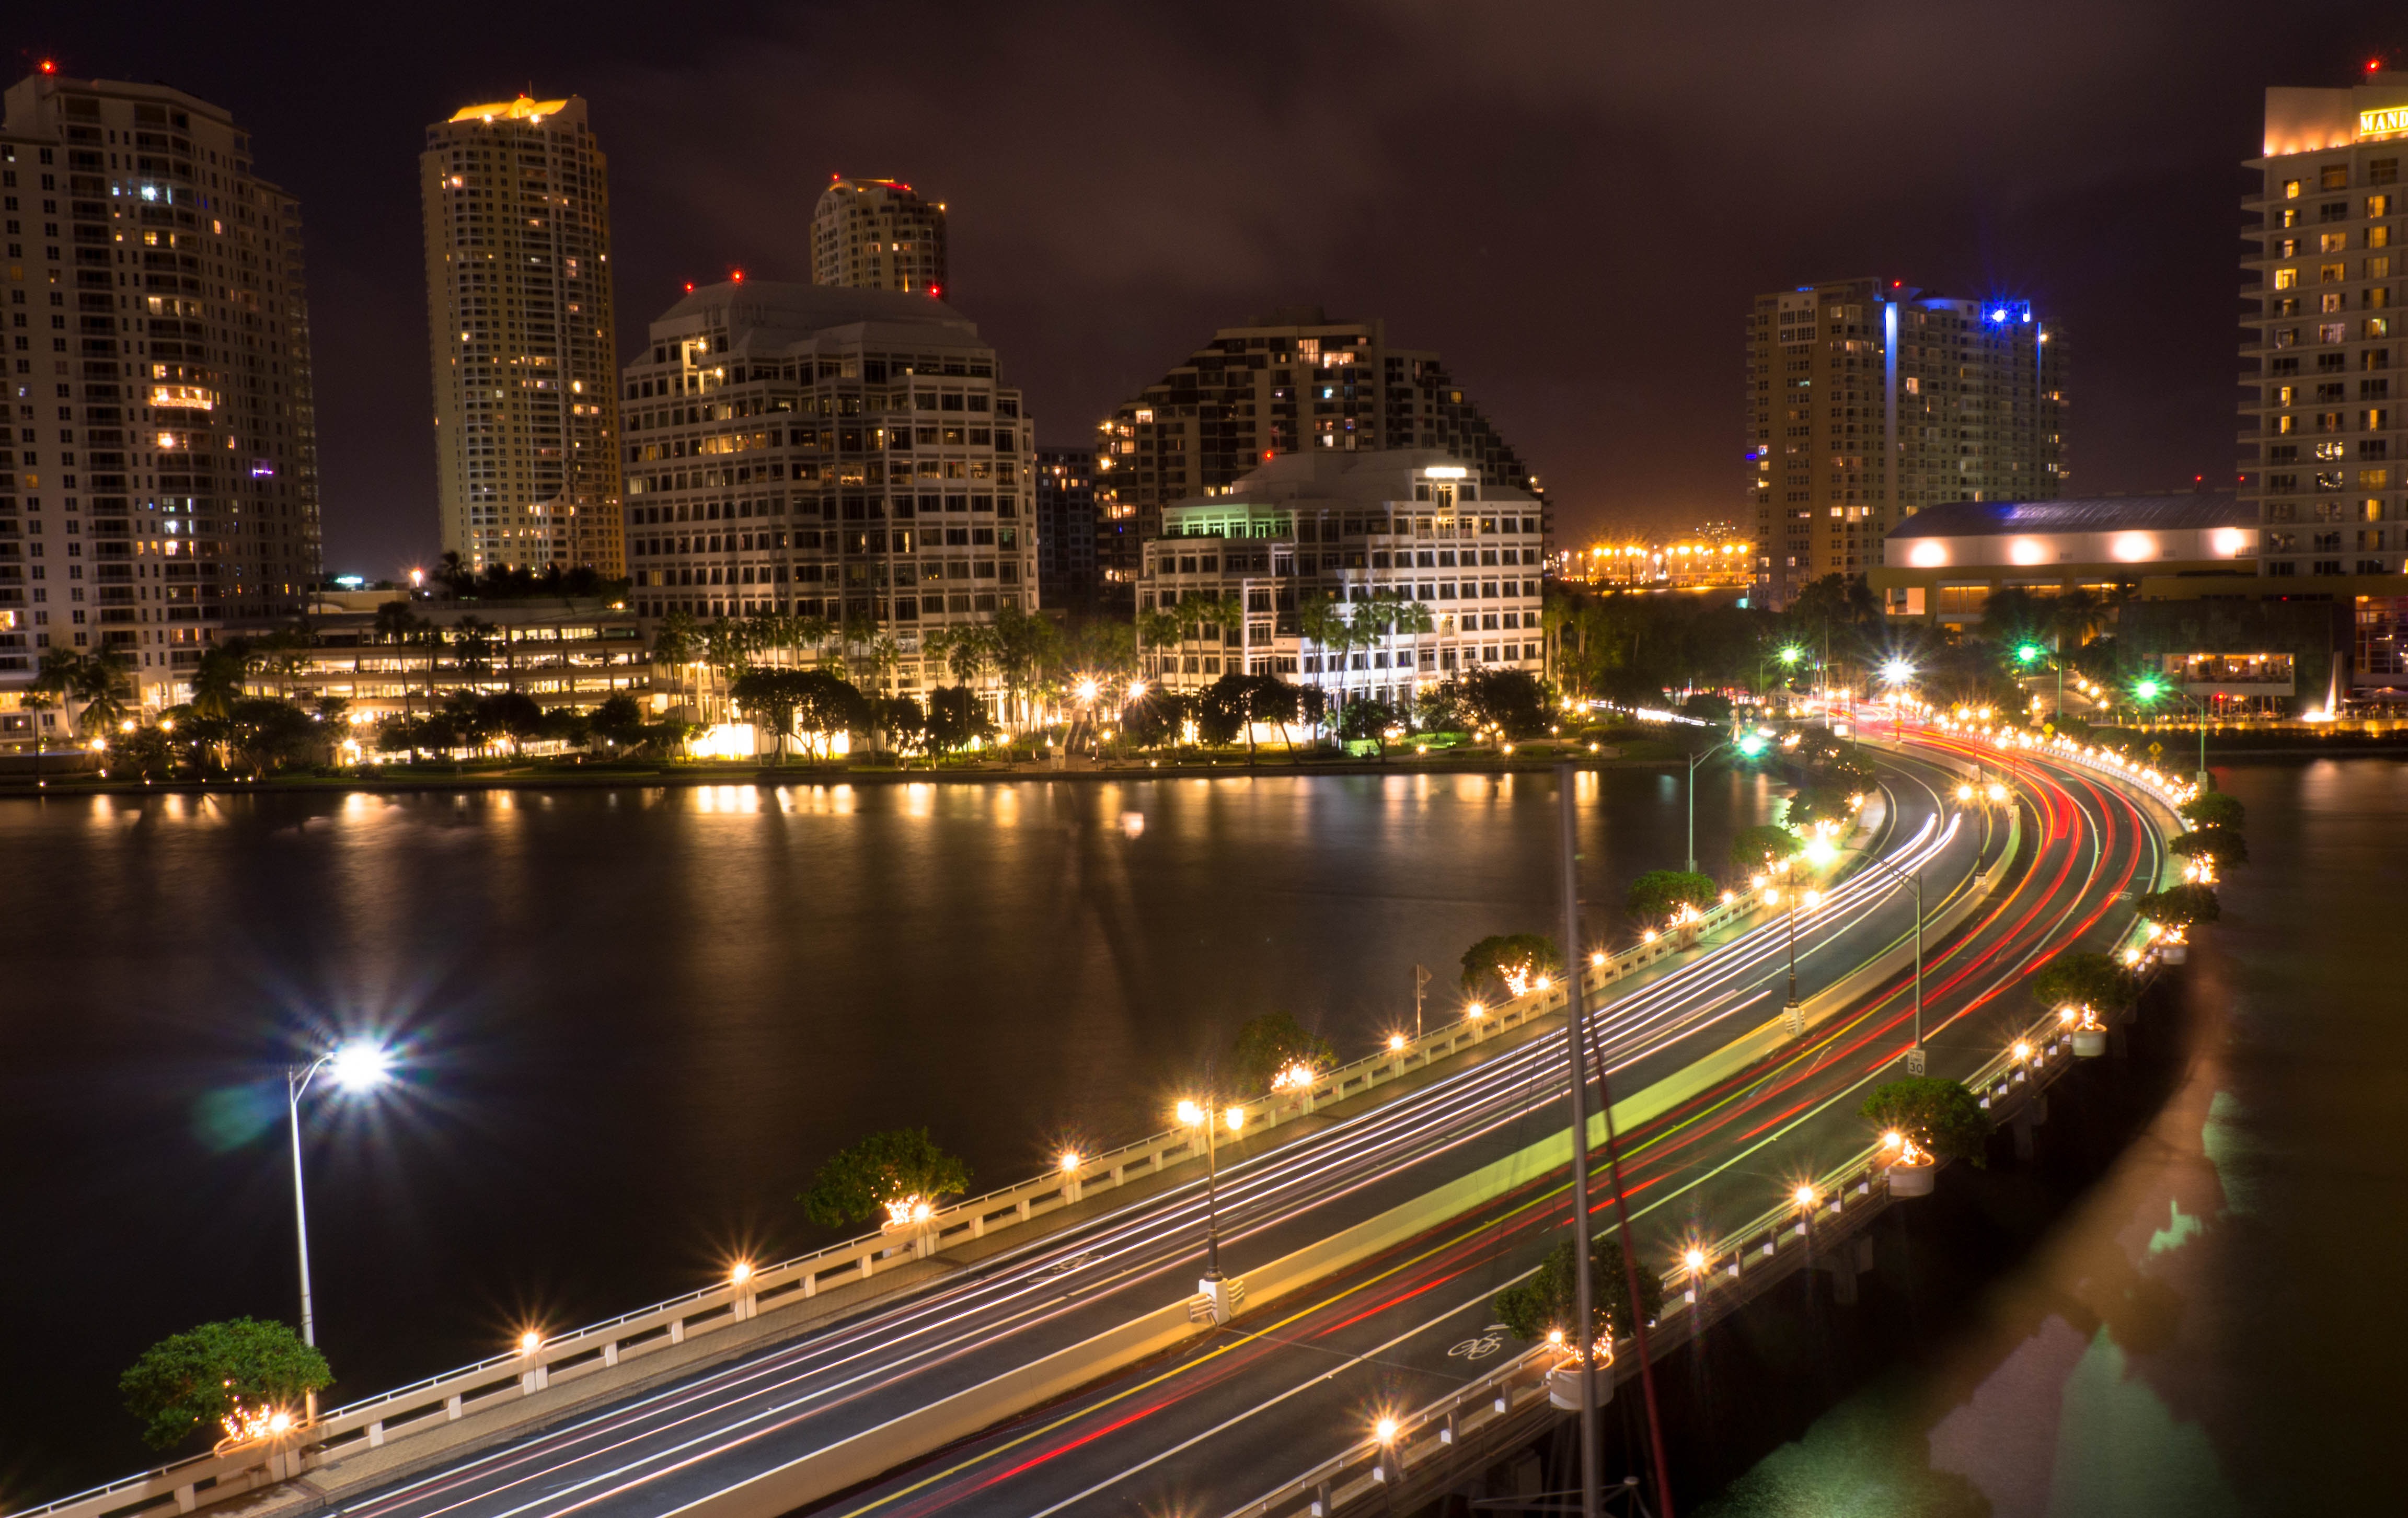
light, bridge, skyline, traffic, night, city, skyscraper, cityscape, downtown, dusk, evening, reflection, landmark, miami, florida, metropolis, biscayne, urban area, human settlement, metropolitan area, brickell cay